Springfield race riot of 1908

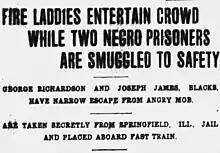
"Eau Claire Leader"

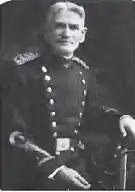
Harry T. Loper

Early in the afternoon of August 14, once Mabel Hallam "positively identified" her attacker, a crowd of about 3,000 white men gathered in downtown Springfield, looking to lynch James and Richardson. The crowd, numbering about 5,000, went to the Sangamon County Jail, surrounded the scaffolding that was being built there for Joe James, and demanded the prisoners be given to them so they could "lynch the niggers!"